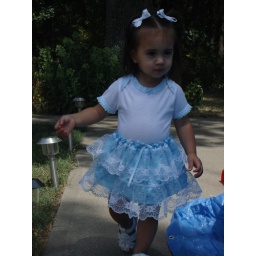
Korrell in blue satin & lace onesie dress